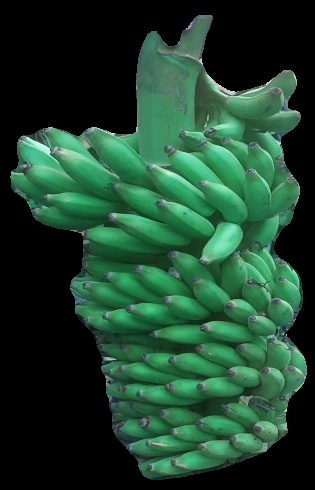
Variety: elakki-bale
Grade: grade1